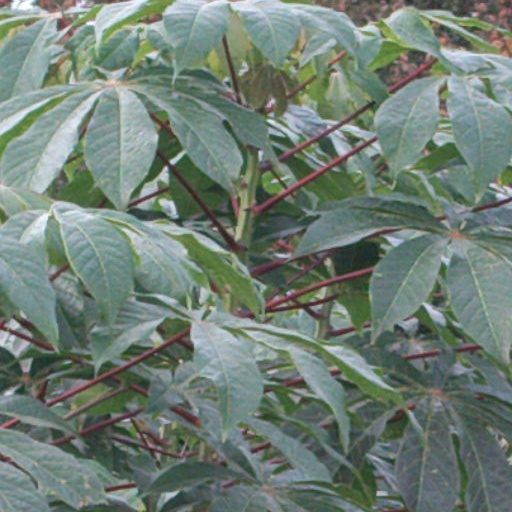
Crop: cassava